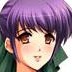
Portrait style: Anime Portrait